Japan and weapons of mass destruction

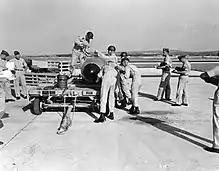
Mark 7 Atomic bomb being readied by the 8th Tactical Fighter Wing at Kadena Air Base

On the one year anniversary of the B-52 crash and explosion at Kadena Prime Minister Sato and President Nixon met in Washington, DC where several agreements including a revised Status of Forces Agreement (SOFA) and a formal policy related to the future deployment of nuclear weapons on Okinawa were reached.